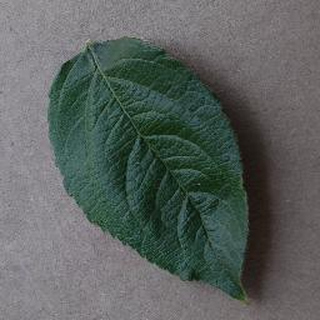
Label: healthy_apple